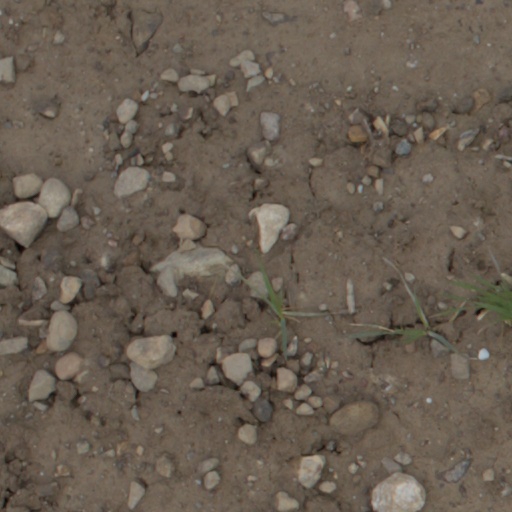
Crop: wheat